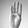
ASL letter: B